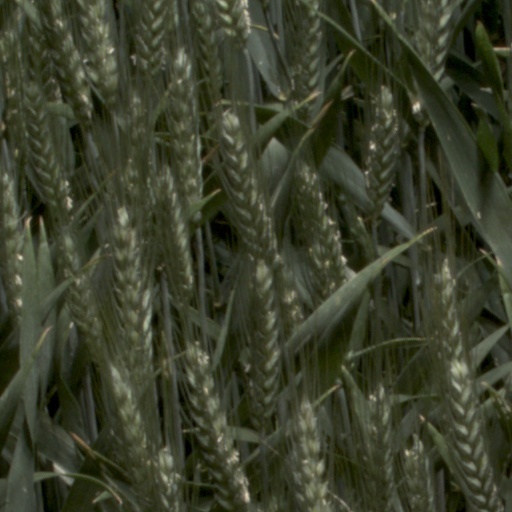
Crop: wheat